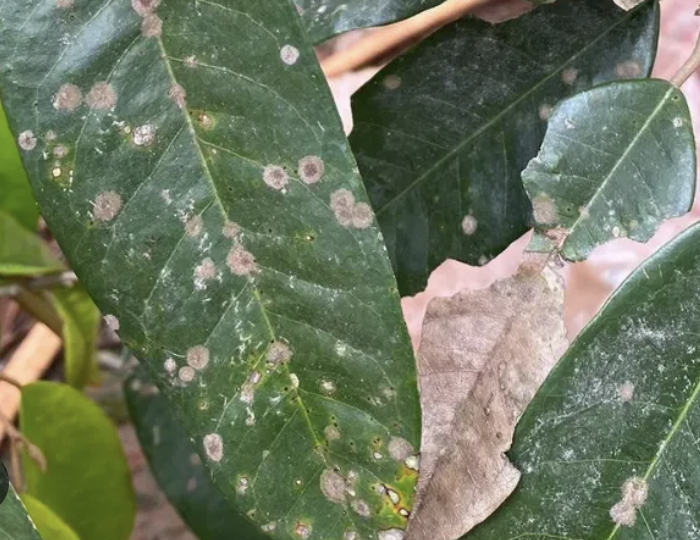
Label: pink_disease